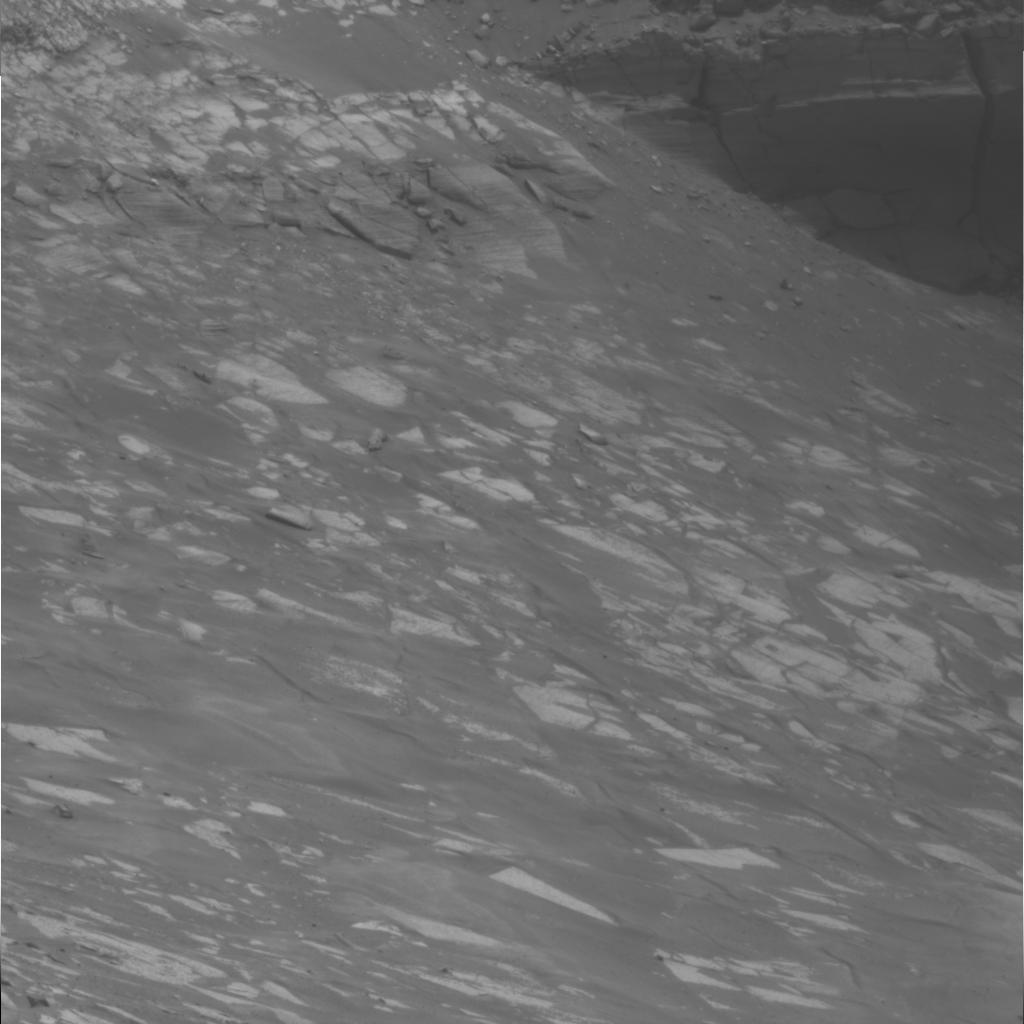
Surface features visible: Rock Outcrops, Rock (Linear Features), Soil, Nearby Surface